Hard times token

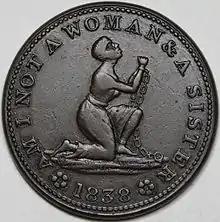
1838 "Am I Not a Woman and a Sister"

In 1832, President Andrew Jackson ran for reelection and called for the abolition of the Second Bank of the United States. While he won the election, he worked to weaken the bank before the charter expired in 1836. Without the Bank of the United States, state banks attempted to fill the paper money gap and issued a large number of bank notes, which fueled inflation. Hoping to halt the inflation and speculation in public lands, Jackson and his Treasury secretary, Levi Woodbury, issued the Specie Circular on July 11, 1836. The circular simply stated that as of August 15, 1836, banks and others who received public money were required to accept only gold and silver coins in payment for public lands.